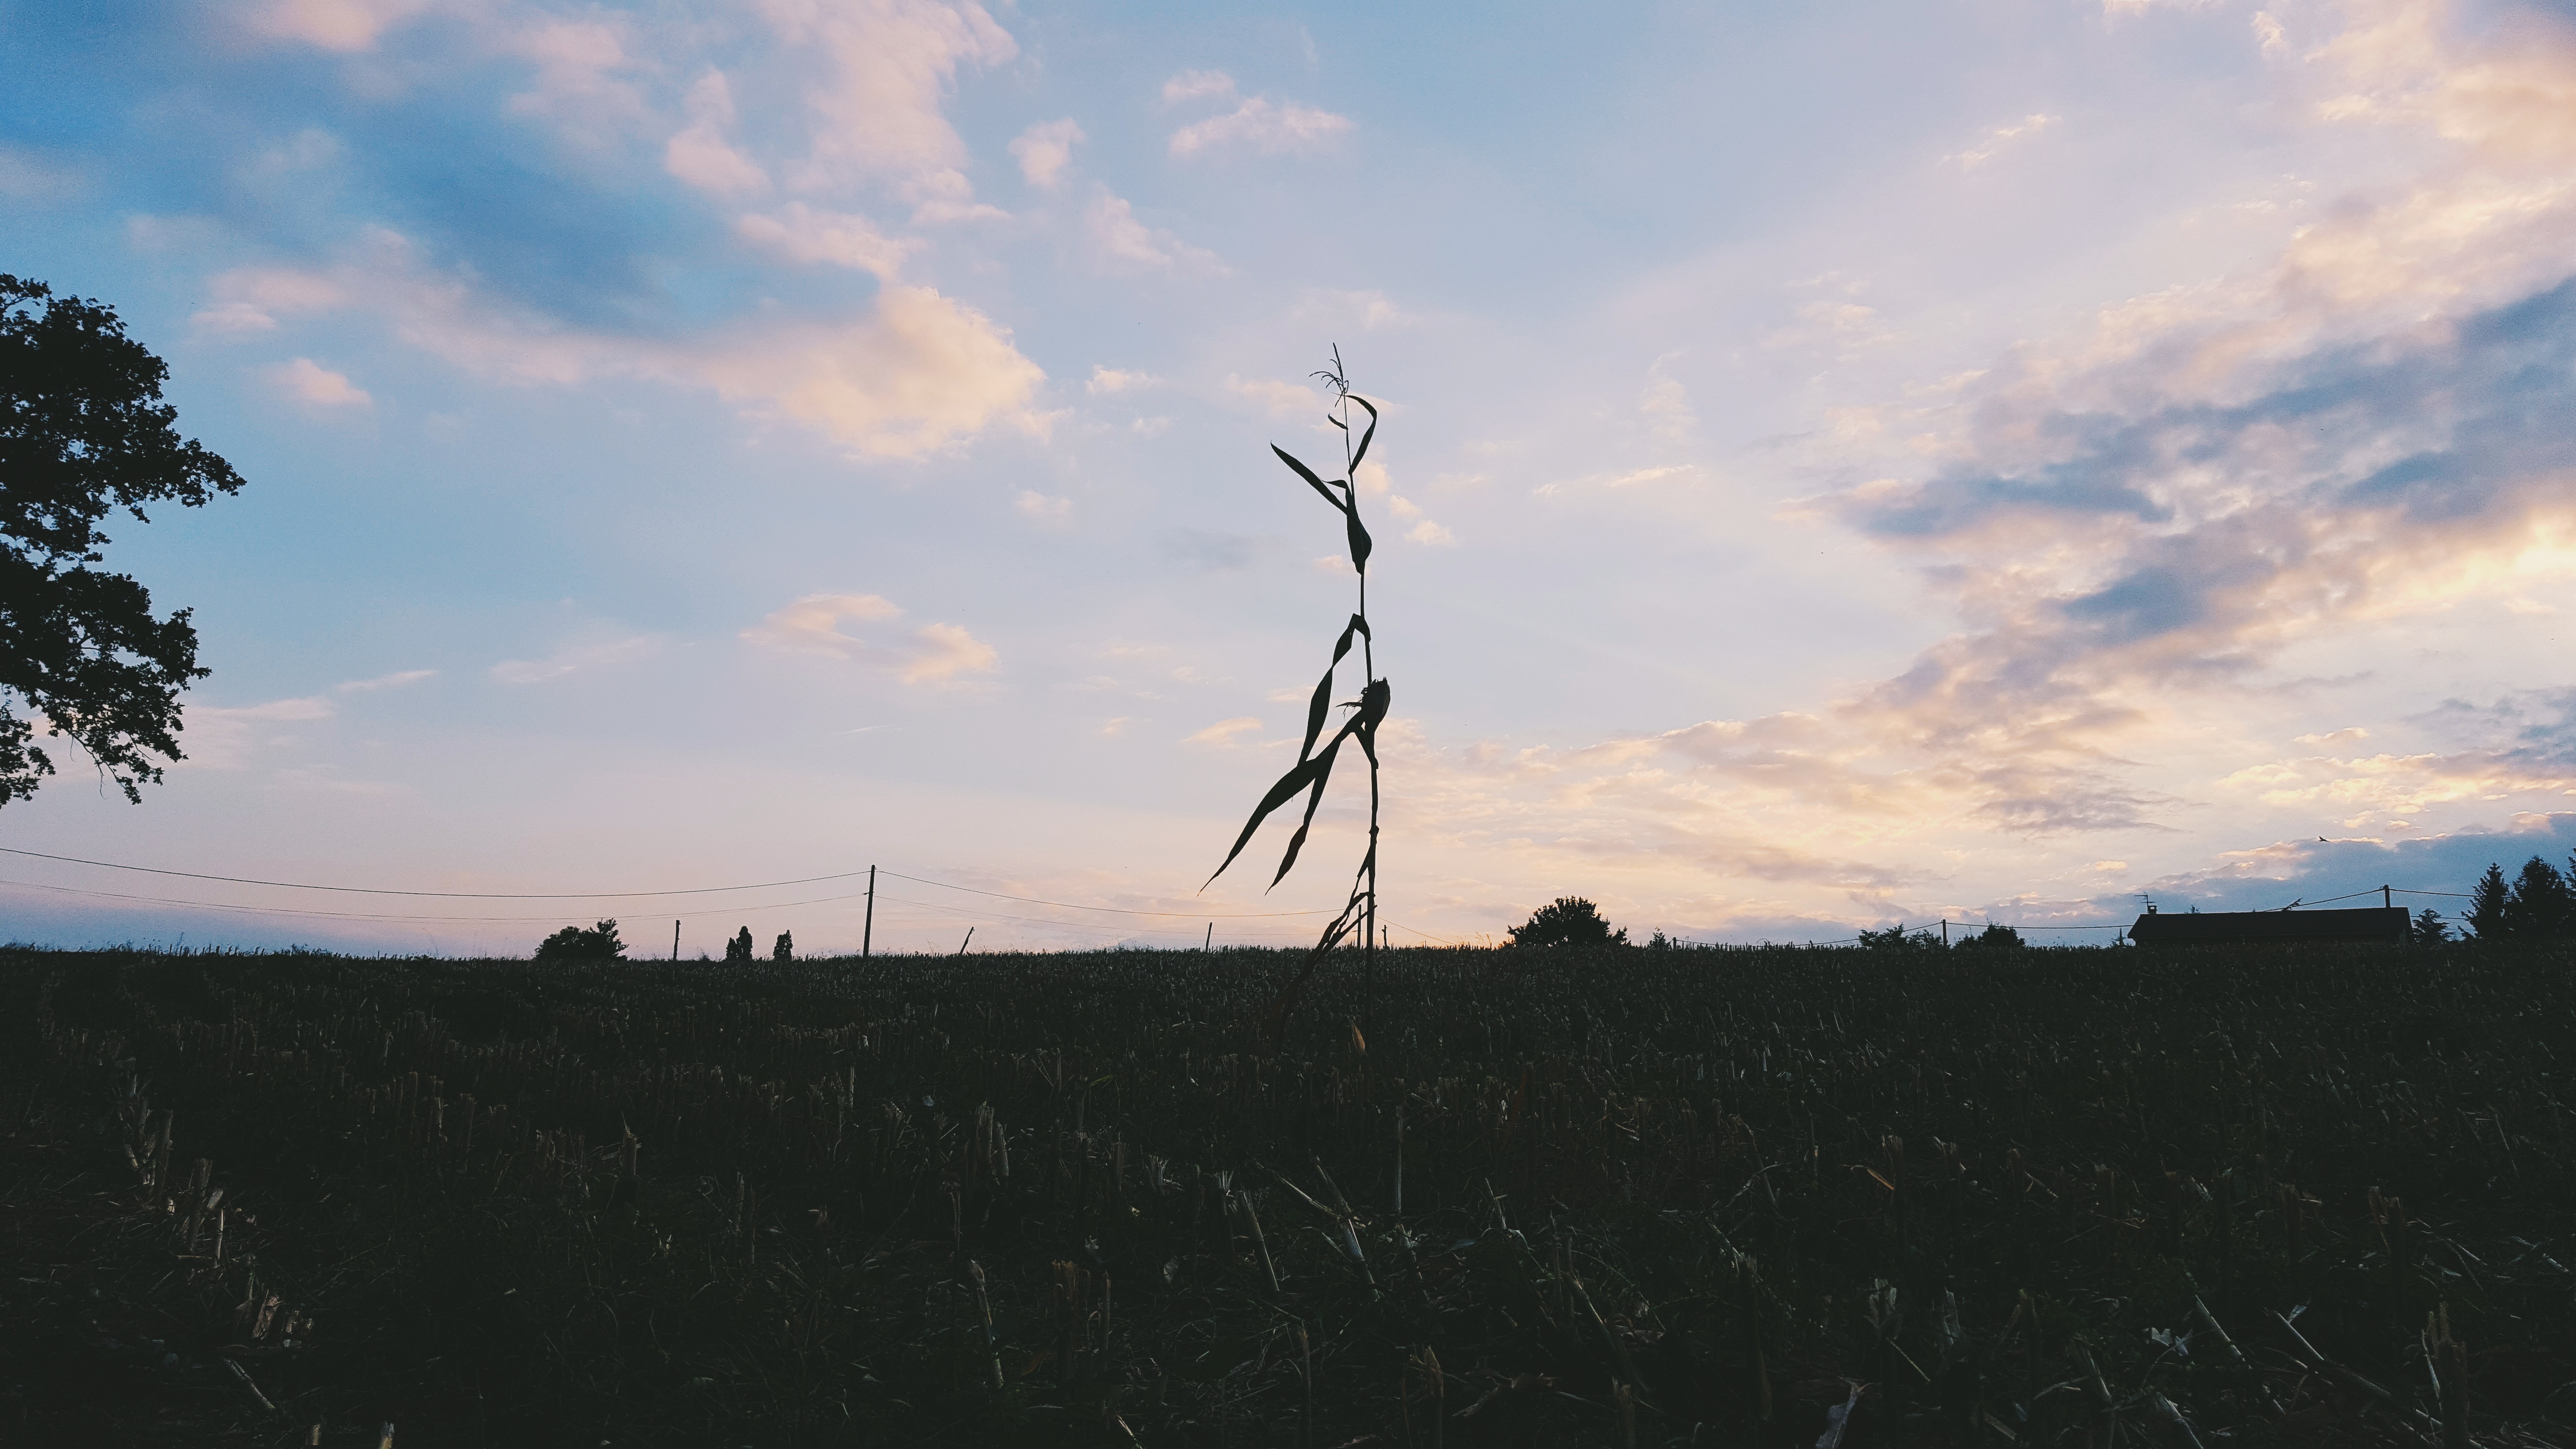
tree, nature, grass, horizon, cloud, sky, sunrise, sunset, field, sunlight, morning, hill, wind, dawn, dusk, evening, agriculture, rural area, grass family, atmosphere of earth